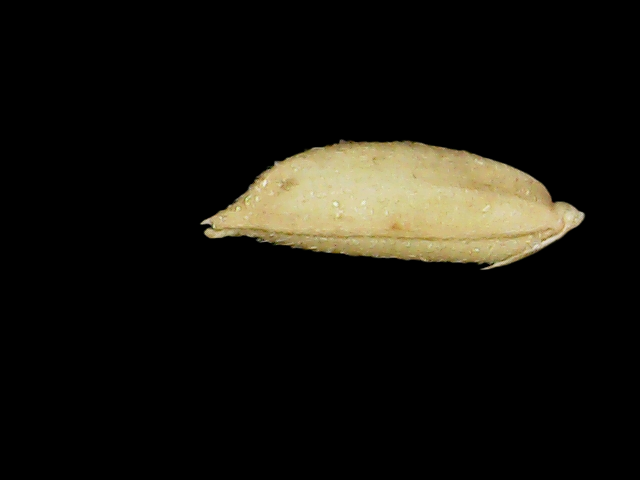
Rice variety: Binadhan12